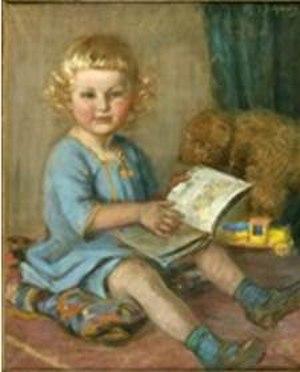
Marie Schnür, née le 19 février 1869 à Krien et morte après 1918, est une peintre allemande.